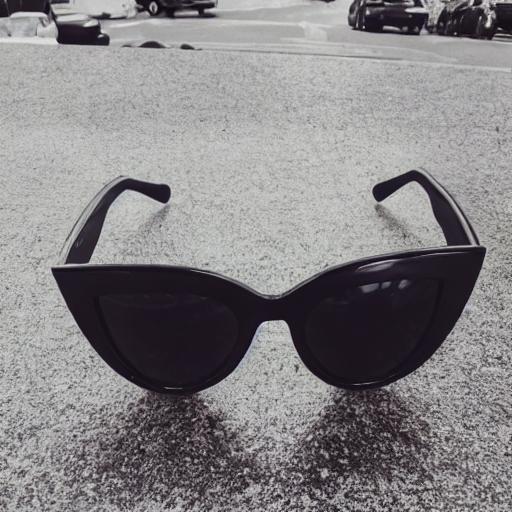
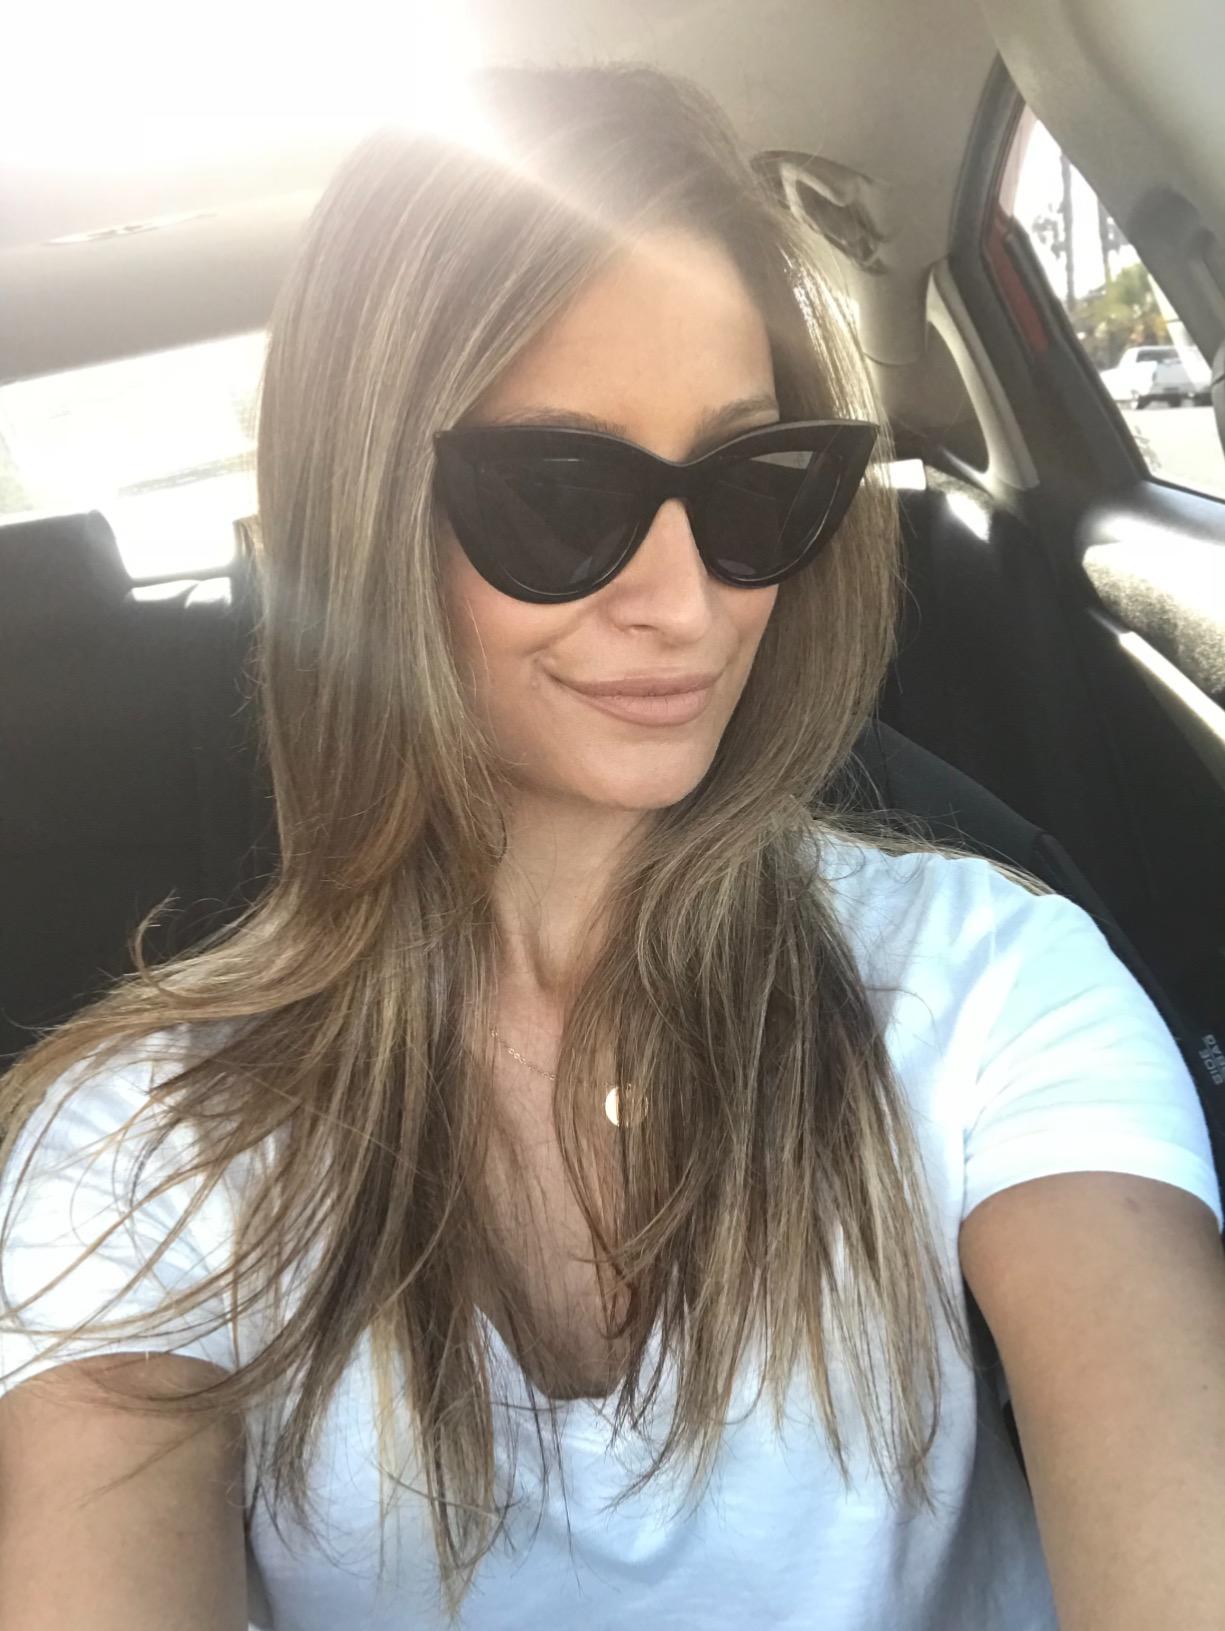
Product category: accessories_sunglasses
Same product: no